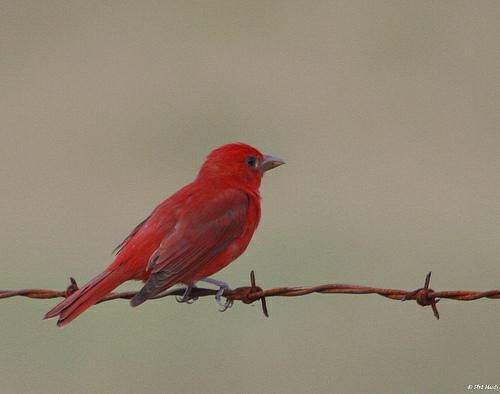
A photo of a summer tanager